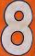
Number: 8